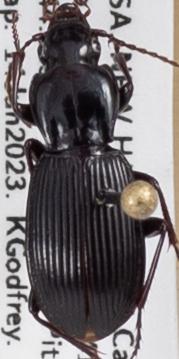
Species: Pterostichus tristis
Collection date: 2023-06-14
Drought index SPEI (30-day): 0.8
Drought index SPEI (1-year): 0.39
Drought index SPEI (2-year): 0.1